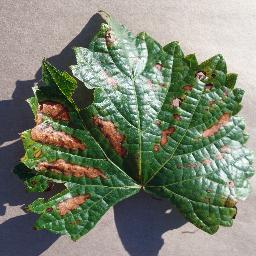
Label: Grape___Esca_(Black_Measles)